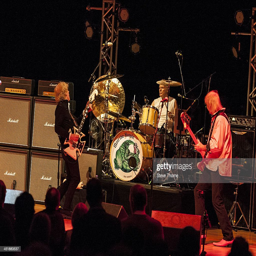
hard rock artist , drummer and hard rock artist perform on stage during the first night of their tour .